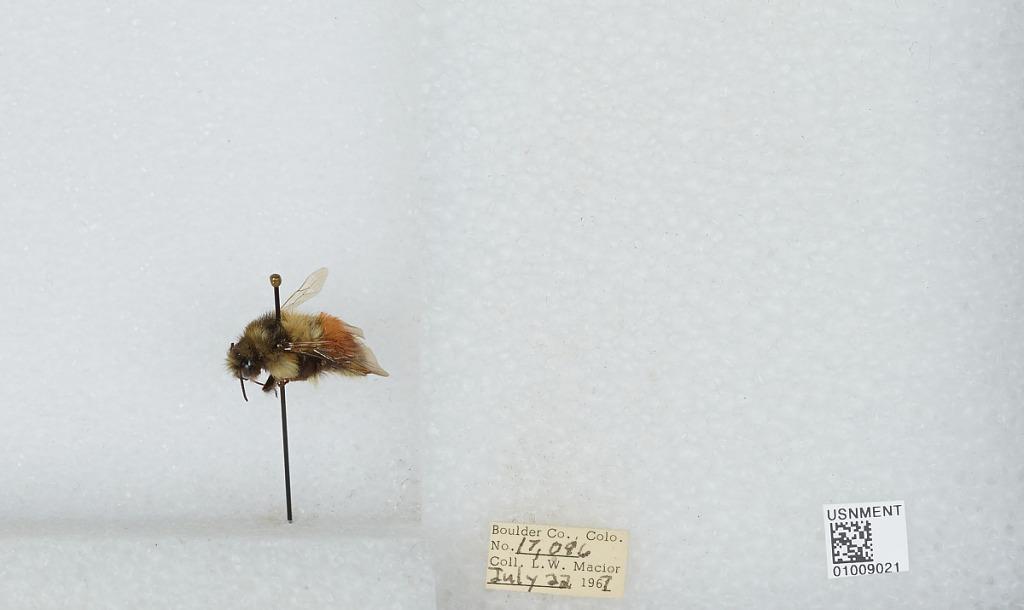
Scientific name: Bombus (Pyrobombus) melanopygus Nylander
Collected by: L. Macior
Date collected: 1967-7-22
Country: United States
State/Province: Colorado
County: Boulder
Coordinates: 40.015, -105.27